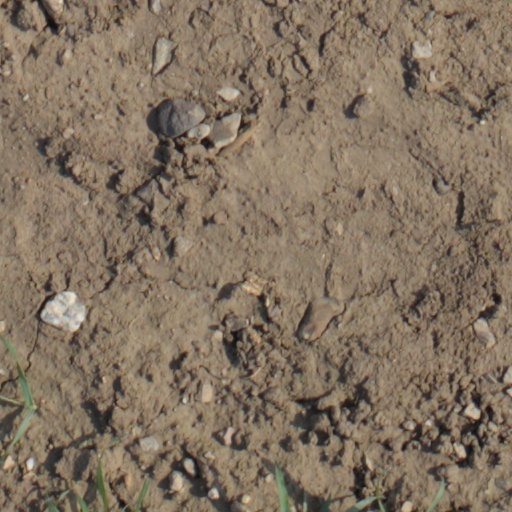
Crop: wheat